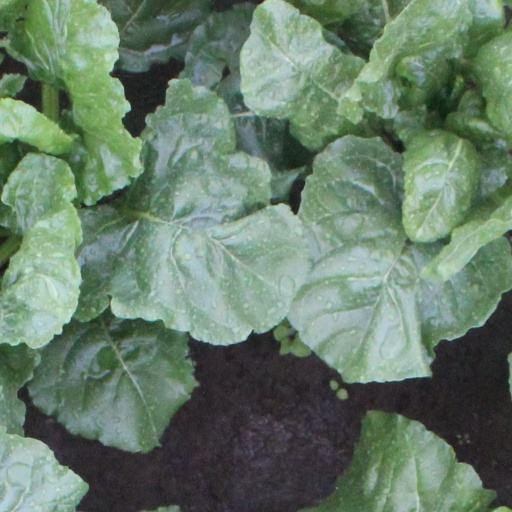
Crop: sugar beet